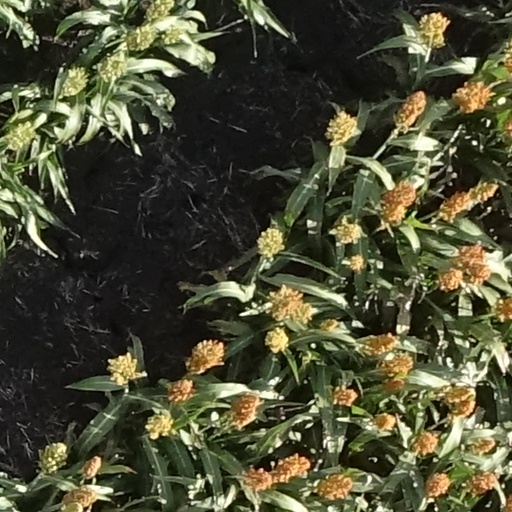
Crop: sorghum